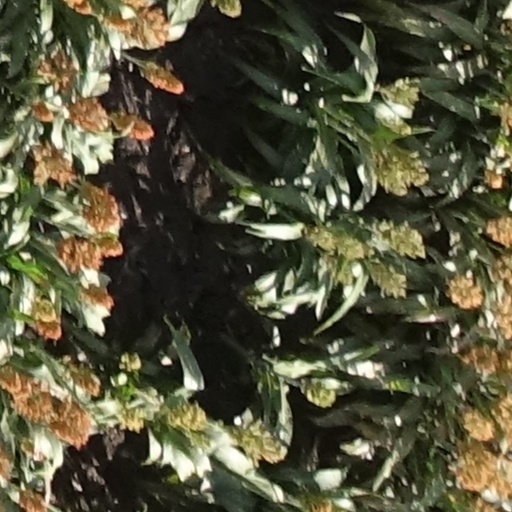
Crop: sorghum